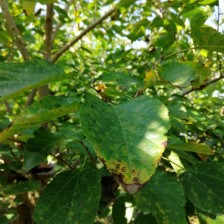
Variety: WhiteKing